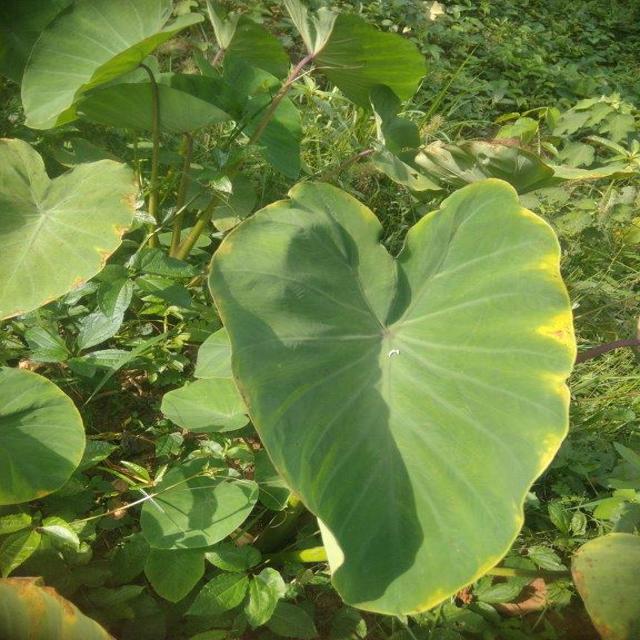
Label: Early_Blight